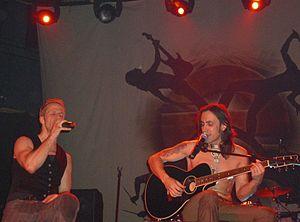
Extreme est un groupe de hard rock et funk metal américain, originaire de Boston, dans le Massachusetts. Formé en 1985, le groupe se dissout en 1996, puis un retour voit le jour en 2007 pour un nouvel album et une tournée mondiale en 2008. Son plus grand succès est le single More Than Words, une ballade acoustique de l'album Pornograffitti. L'album III Sides to Every Story contient trois parties : Yours, Mine et The Truth. La dernière partie est un triptyque de vingt minutes, Everything Under the Sun, où joue un orchestre enregistré à Abbey Road. La partie centrale, intimiste, morose et introspective, est écrite lorsque le second album du groupe ne se vendait pas.